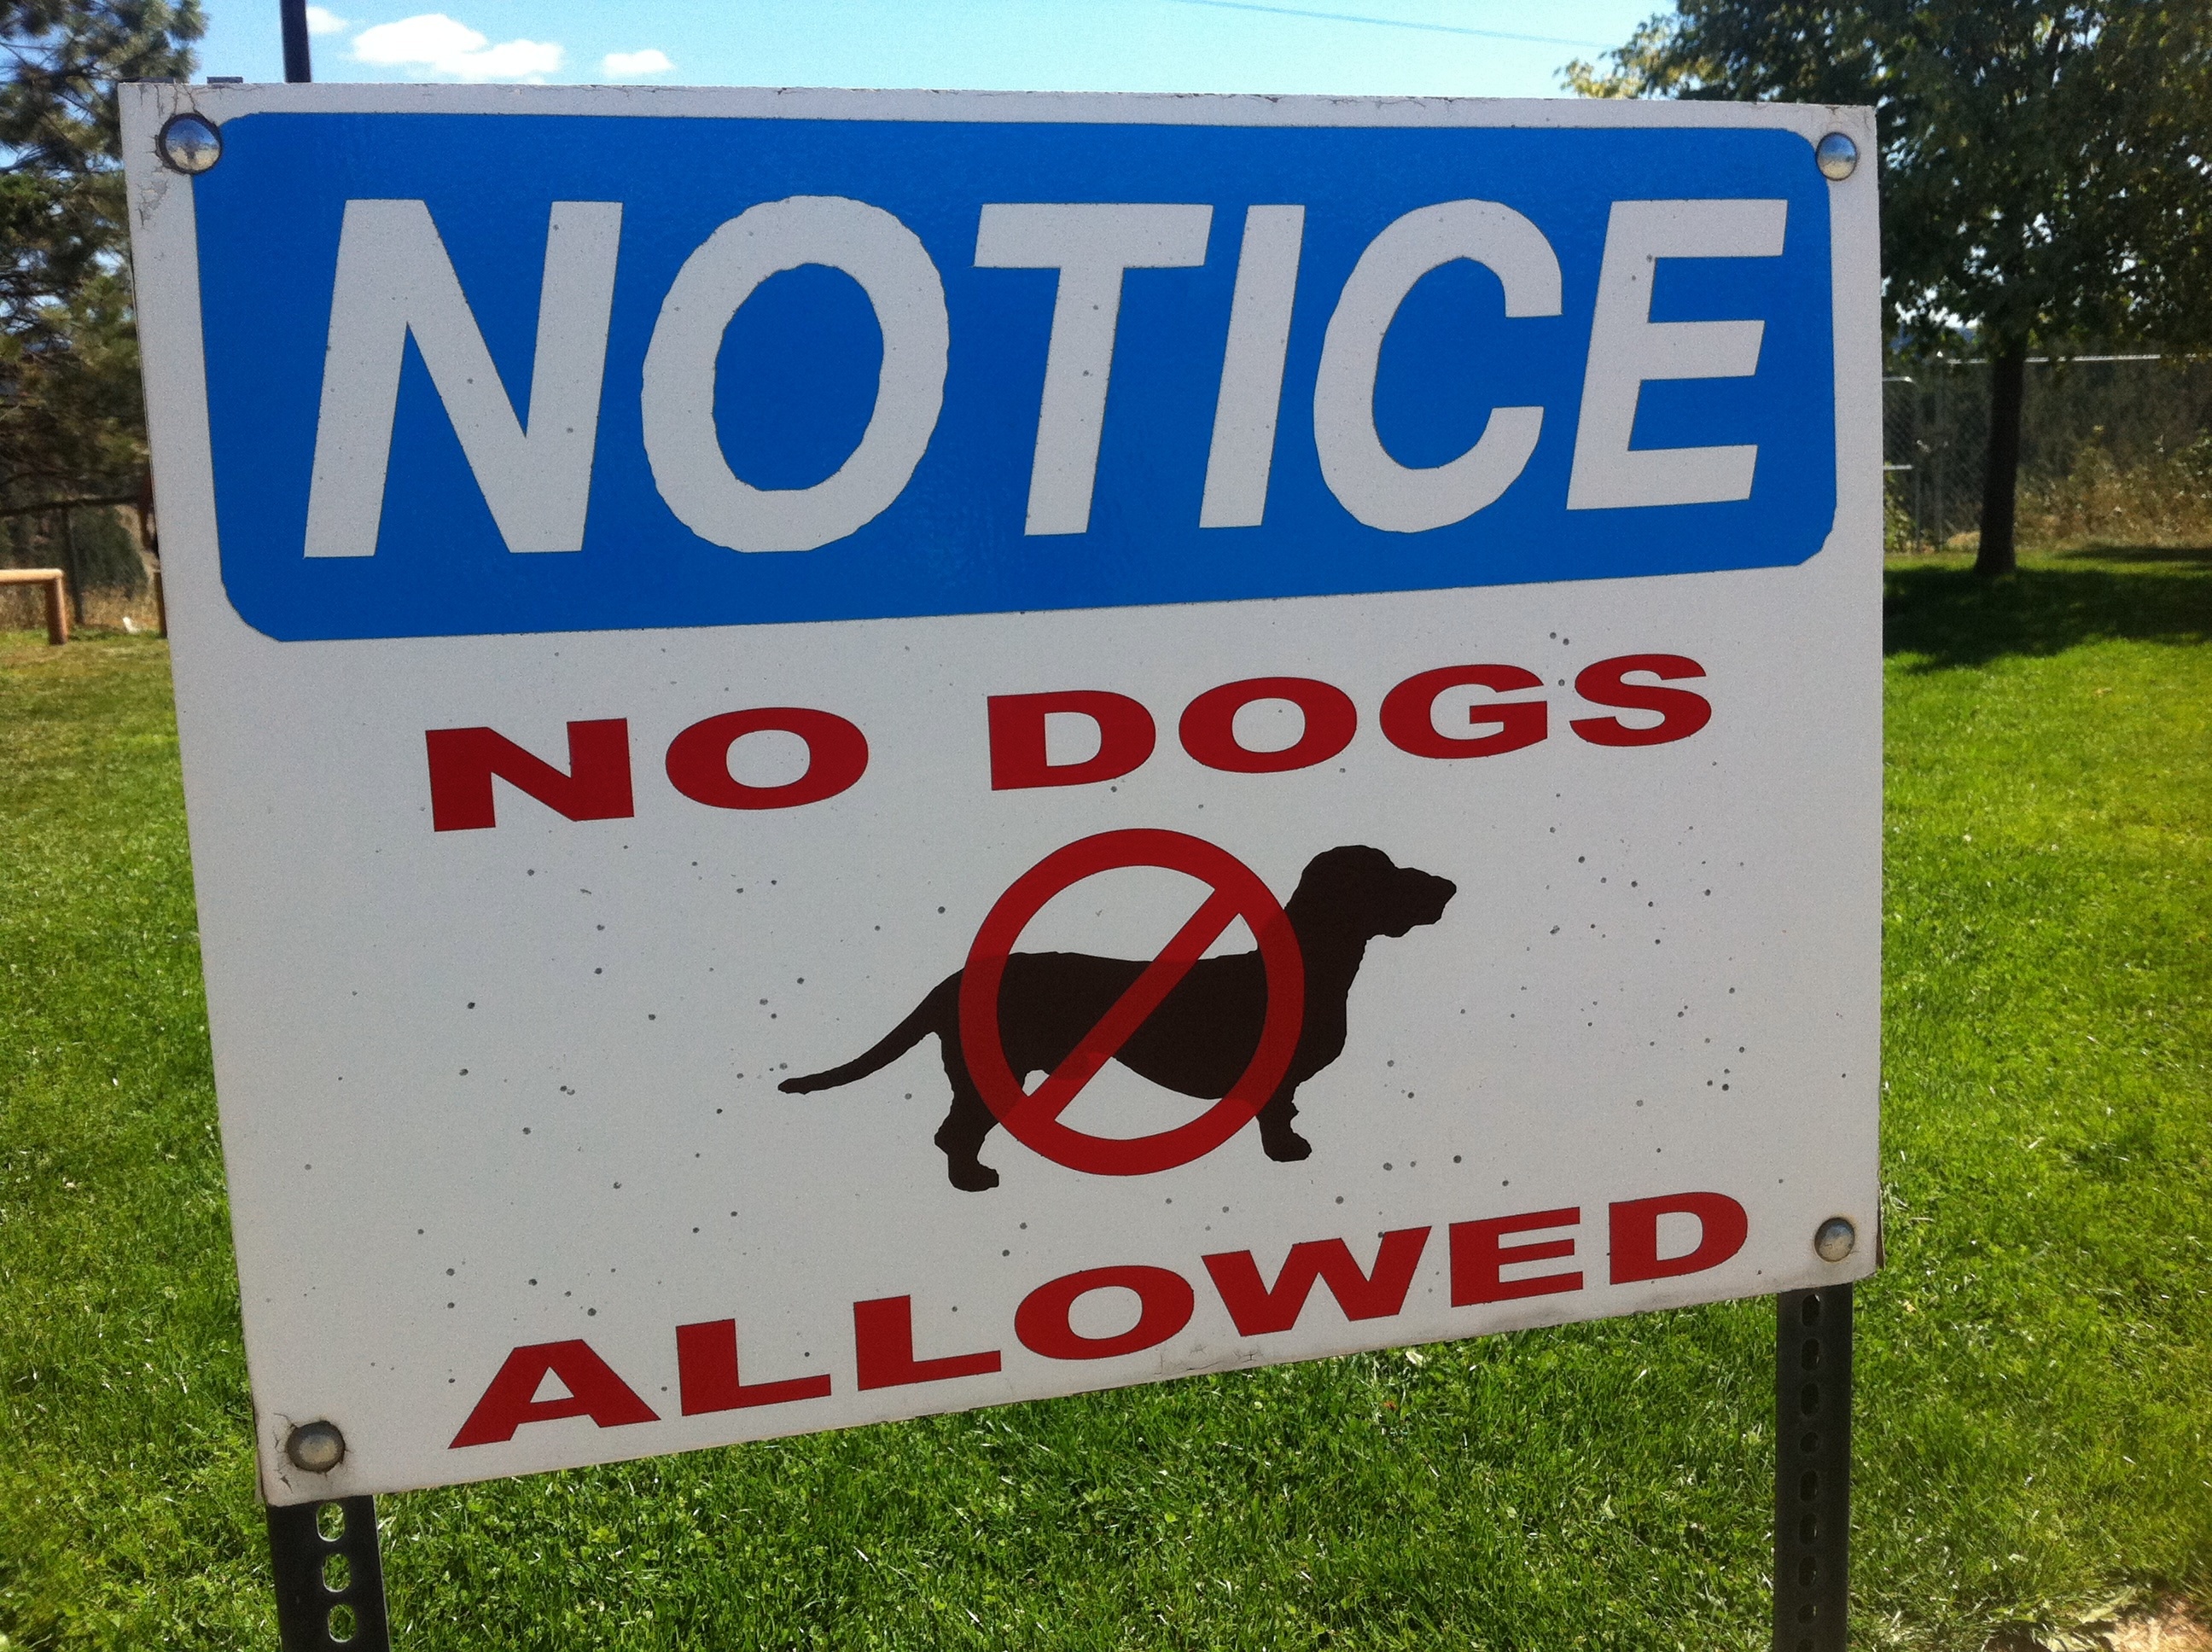
advertising, sign, community, banner, signage, dogsign, odyssey, hurleylounge, traffic sign